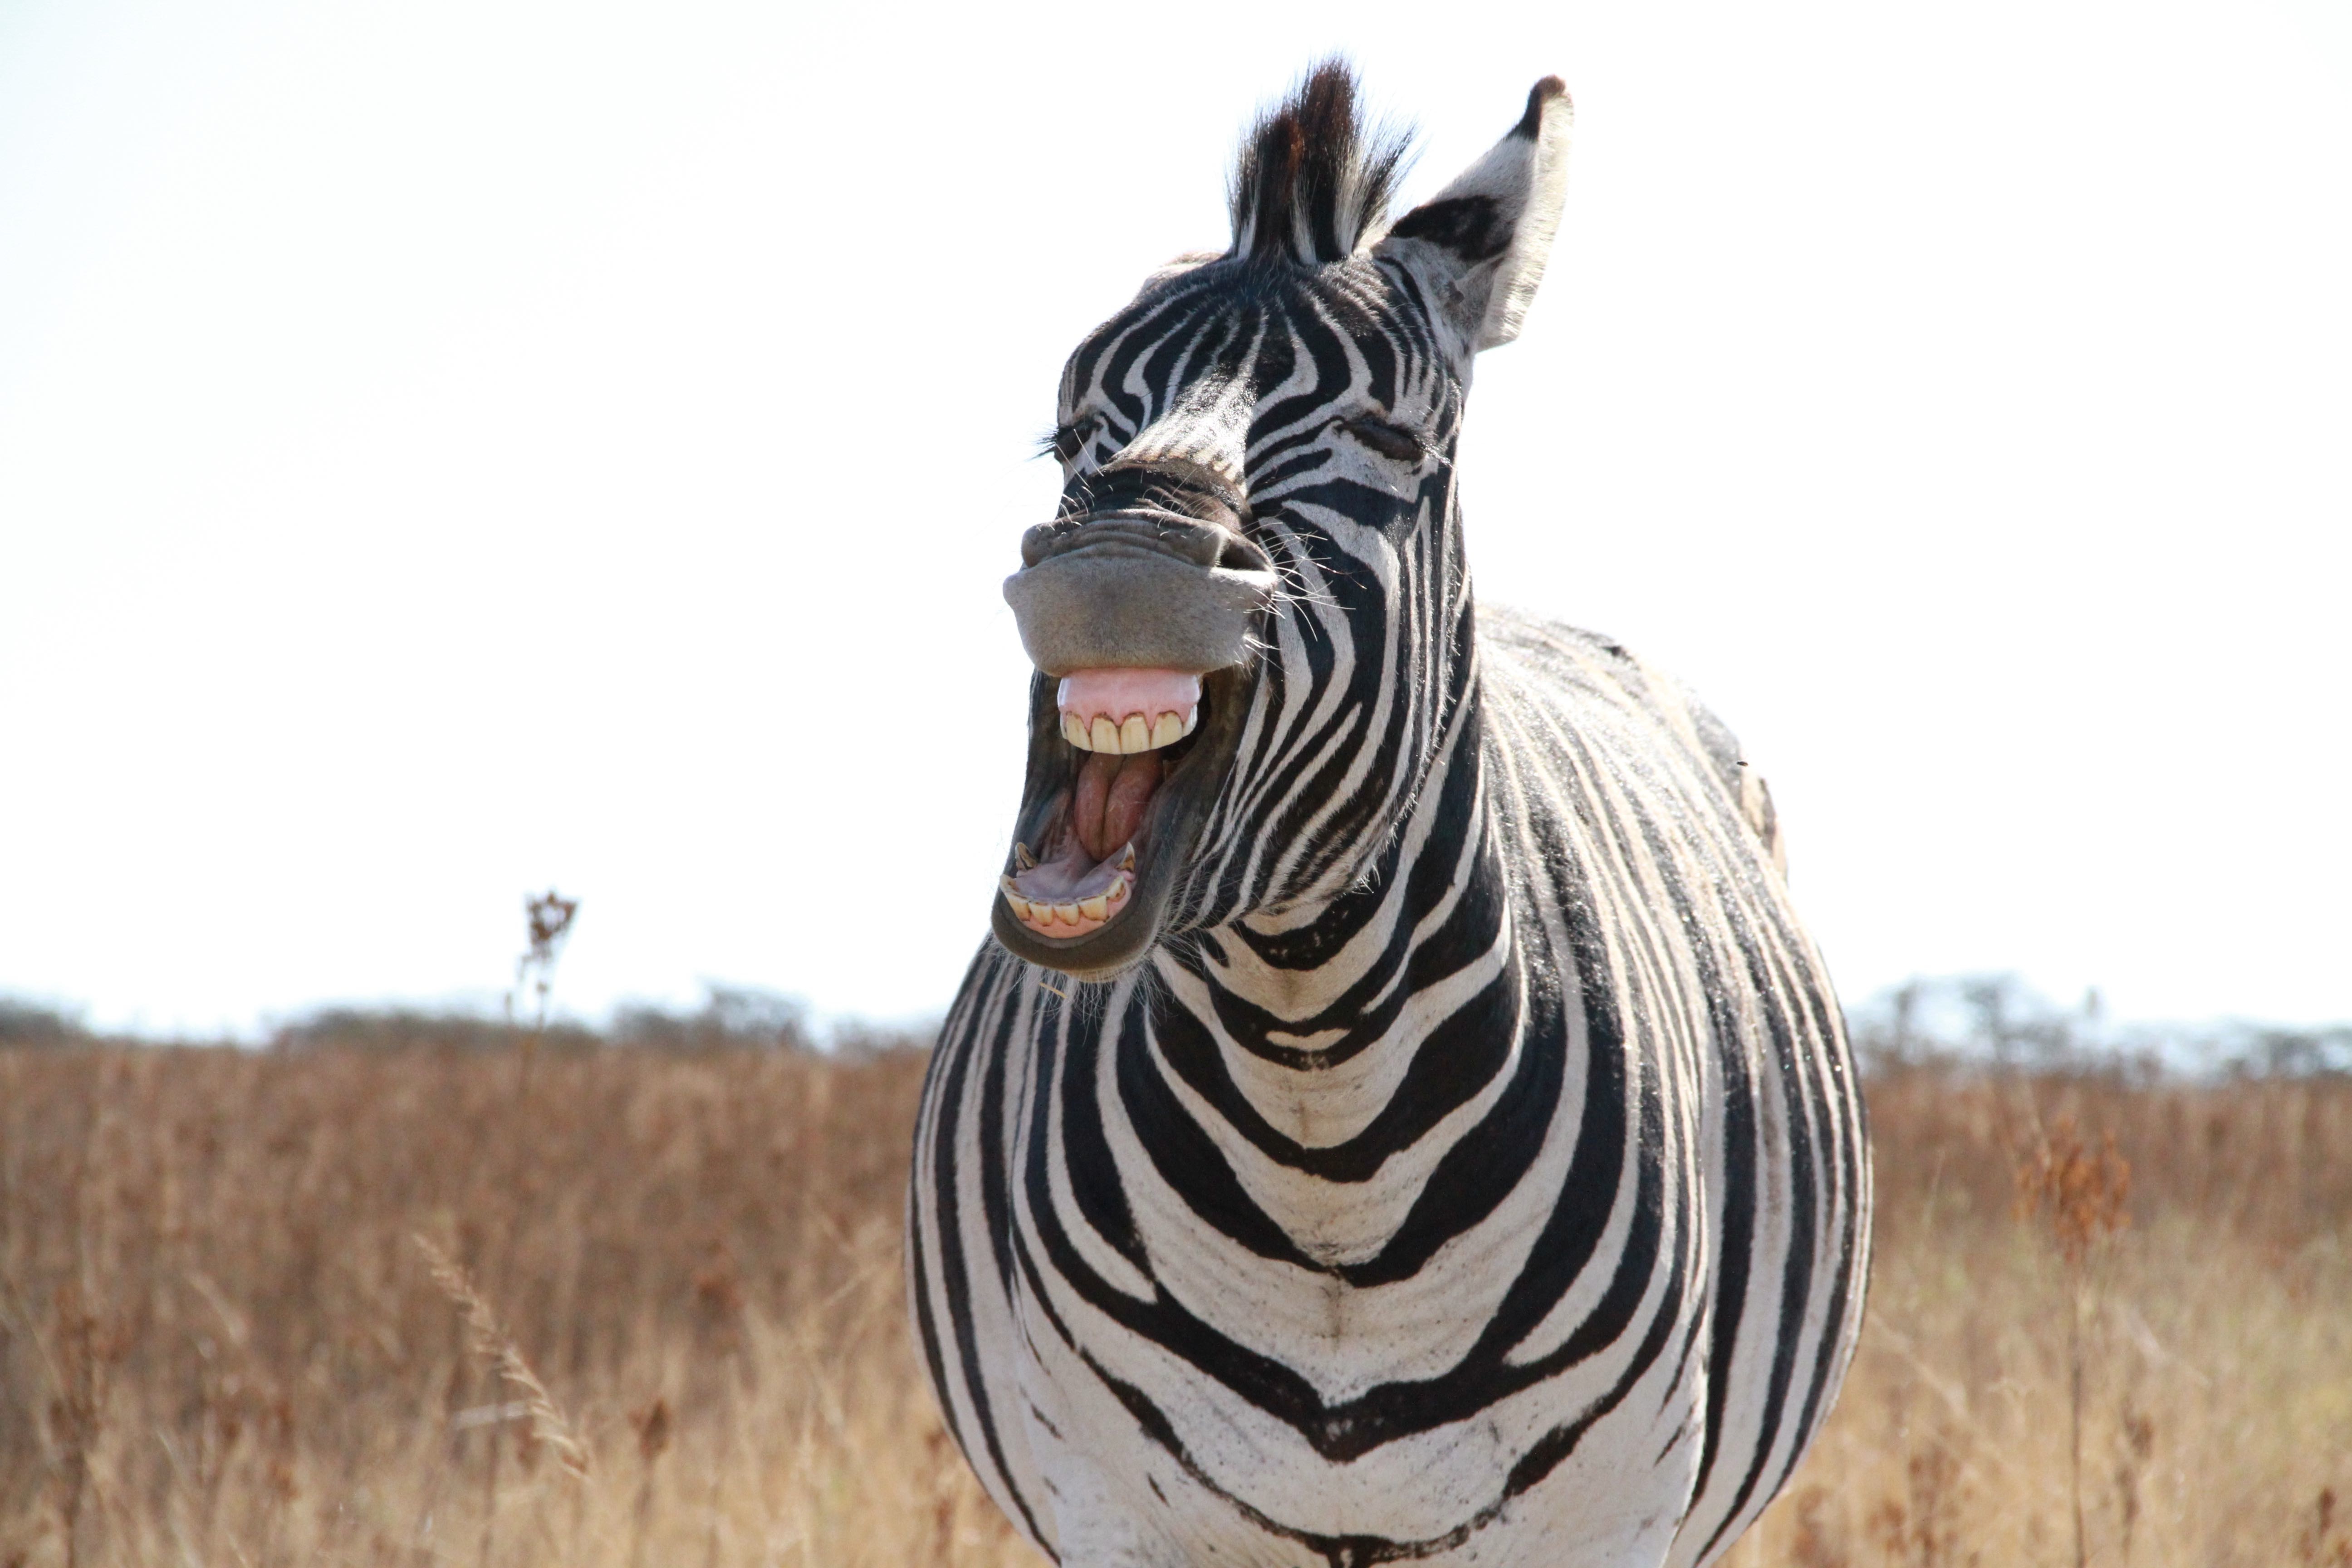
mammal, stallion, mane, fauna, zebra, vertebrate, horse like mammal, mustang horse